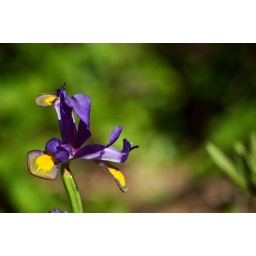
Purple and yellow flower in crazy triangular pattern